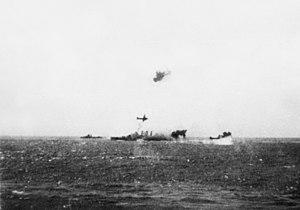
La bataille de la mer de Corail est une bataille navale de la guerre du Pacifique, durant la Seconde Guerre mondiale, qui opposa du 4 au 8 mai 1942 la marine impériale japonaise et les forces alliées navales et aériennes des États-Unis et de l’Australie. Cet affrontement est la première bataille uniquement aéronavale de l'histoire, dans laquelle les forces navales en présence s'affrontèrent par avions interposés sans jamais être à portée de canon.